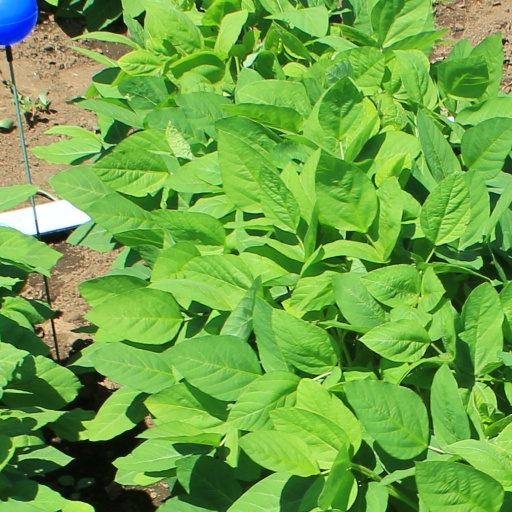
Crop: soybean